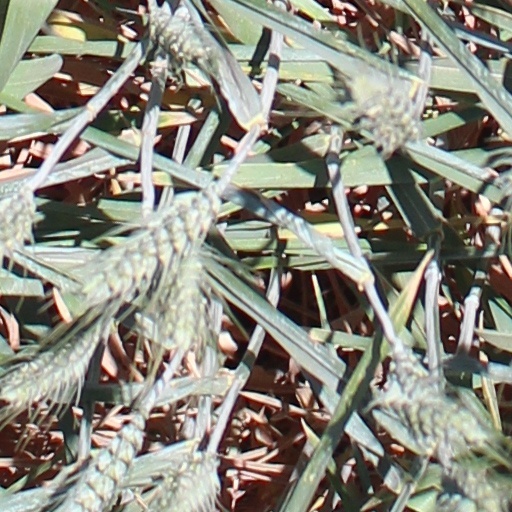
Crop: wheat